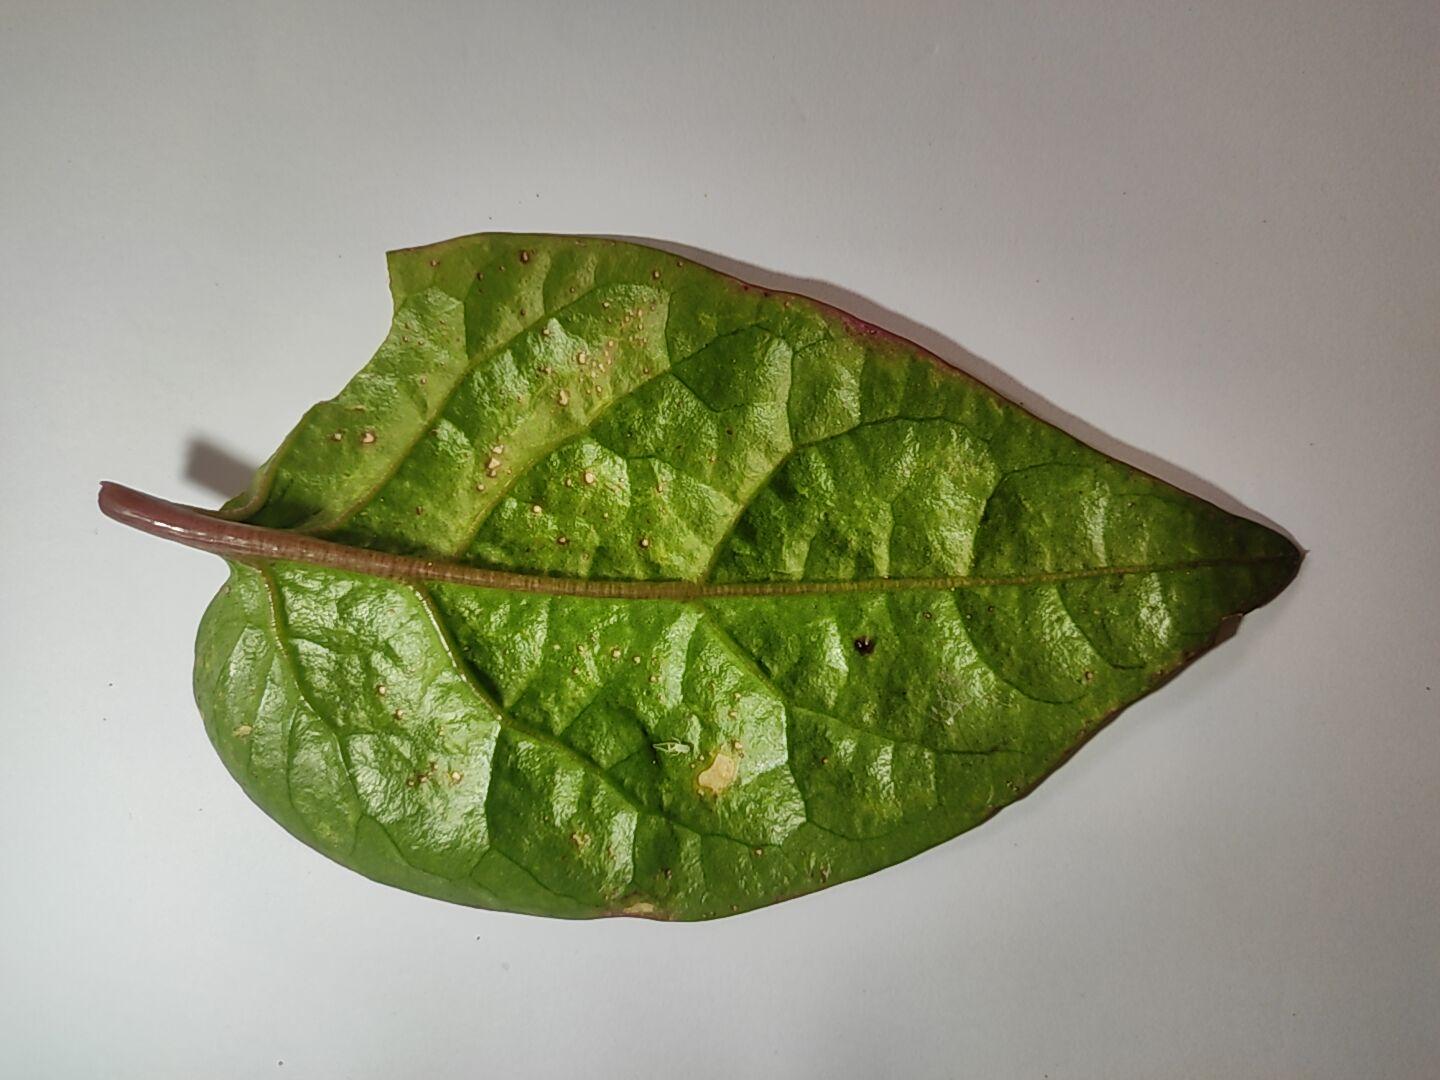
Label: straw_mite